COVID-19 pandemic in the Philippines

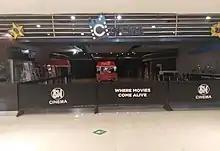
A cinema at SM Megamall closed as a response to the pandemic

Some universities resorted to implementing online learning alternatives. The Commission on Higher Education (CHED) also advised institutions of higher education to implement distance education methods of learning for its classes, such as the use of educational technology, to maximize the academic term despite the suspensions; However, following the announcement of the enhanced community quarantine in Luzon and other areas, colleges and universities suspended mandatory online classes in consideration of the welfare of its students, faculty, and staff. Academic administration offices continued to operate with a skeleton crew, while other offices in colleges and universities operated via remote work arrangements. Some schools, however, continued to hold online classes, and in response, several student groups appealed to CHED to suspend mandatory online classes in consideration of the logistical limitations and well-being of a majority of students.